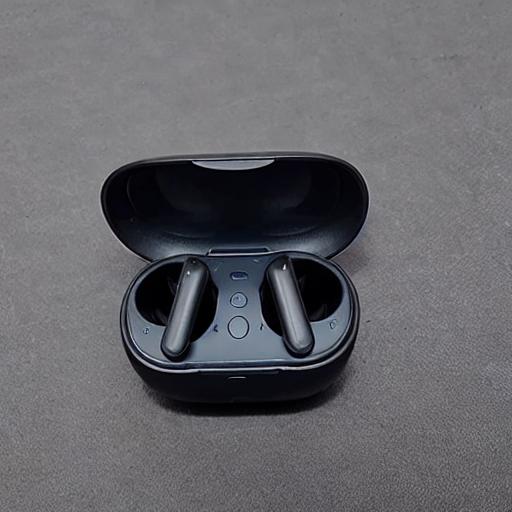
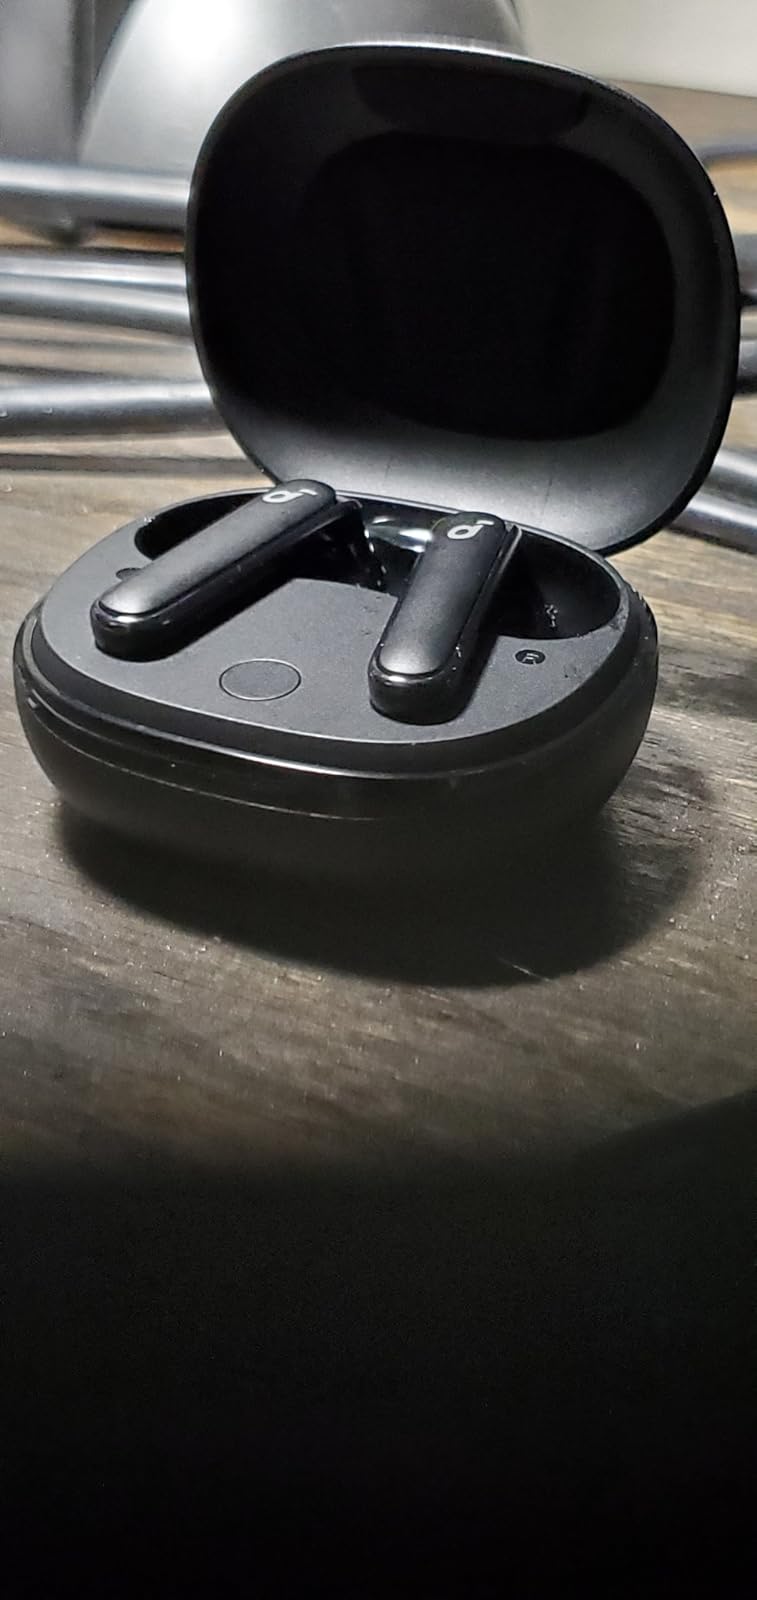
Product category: earbuds
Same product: no